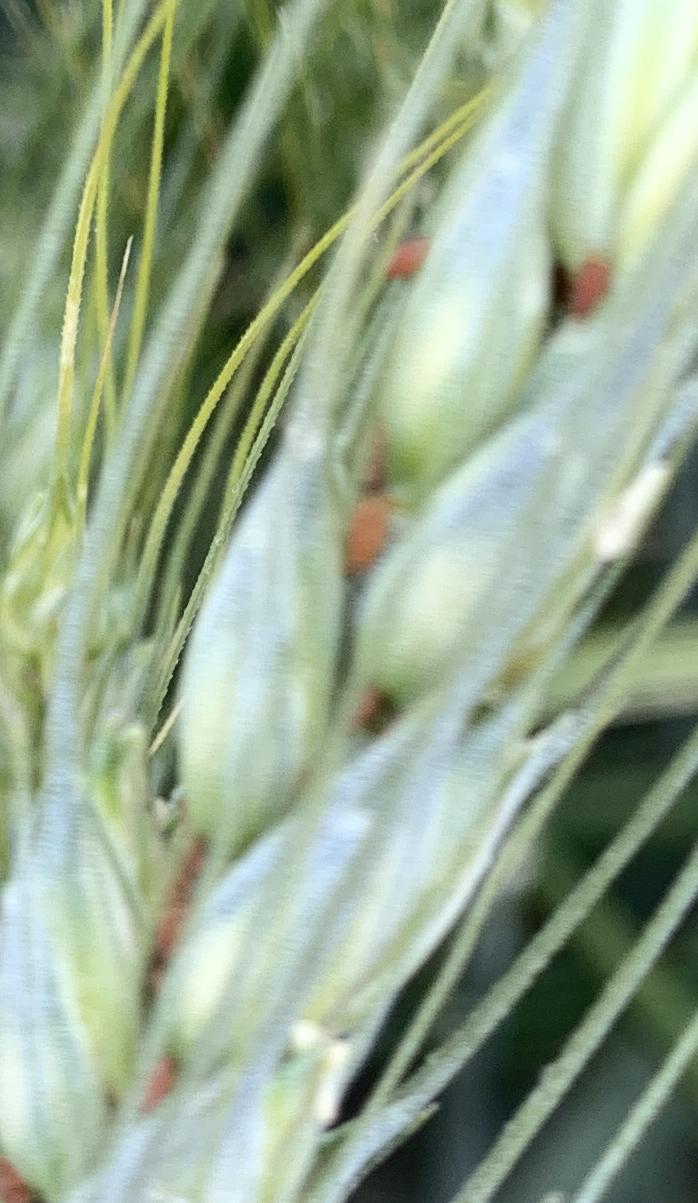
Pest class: english_grain_aphid